Love Live! Sunshine!!

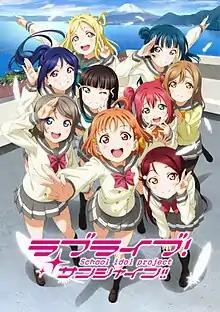
Promotional image featuring the main characters of "Love Live! Sunshine!!". Left-to-right, from top: Mari, Yoshiko, Kanan, Dia, Ruby, Hanamaru, You, Chika, and Riko.

is a Japanese multimedia project co-developed by ASCII Media Works' "Dengeki G's Magazine", music label Lantis, and animation studio Sunrise. The project is the second series of the "Love Live!" franchise and is a spin-off sequel of "Love Live! School Idol Project". The story of this project revolves around a new group of nine schoolgirls who become idols in order to save their school from shutting down. It launched in April 2015 with music CDs and anime music videos, followed by a manga version in 2016.